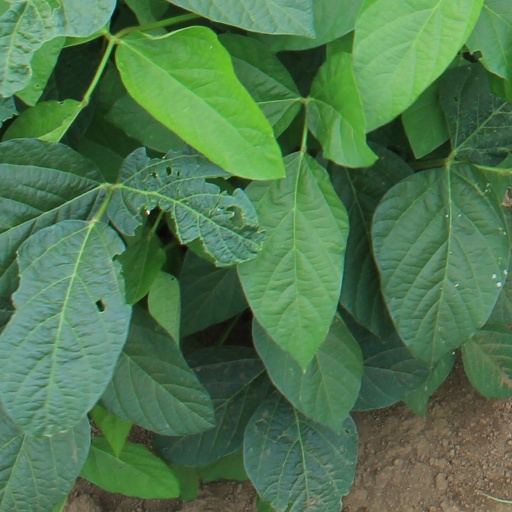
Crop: soybean